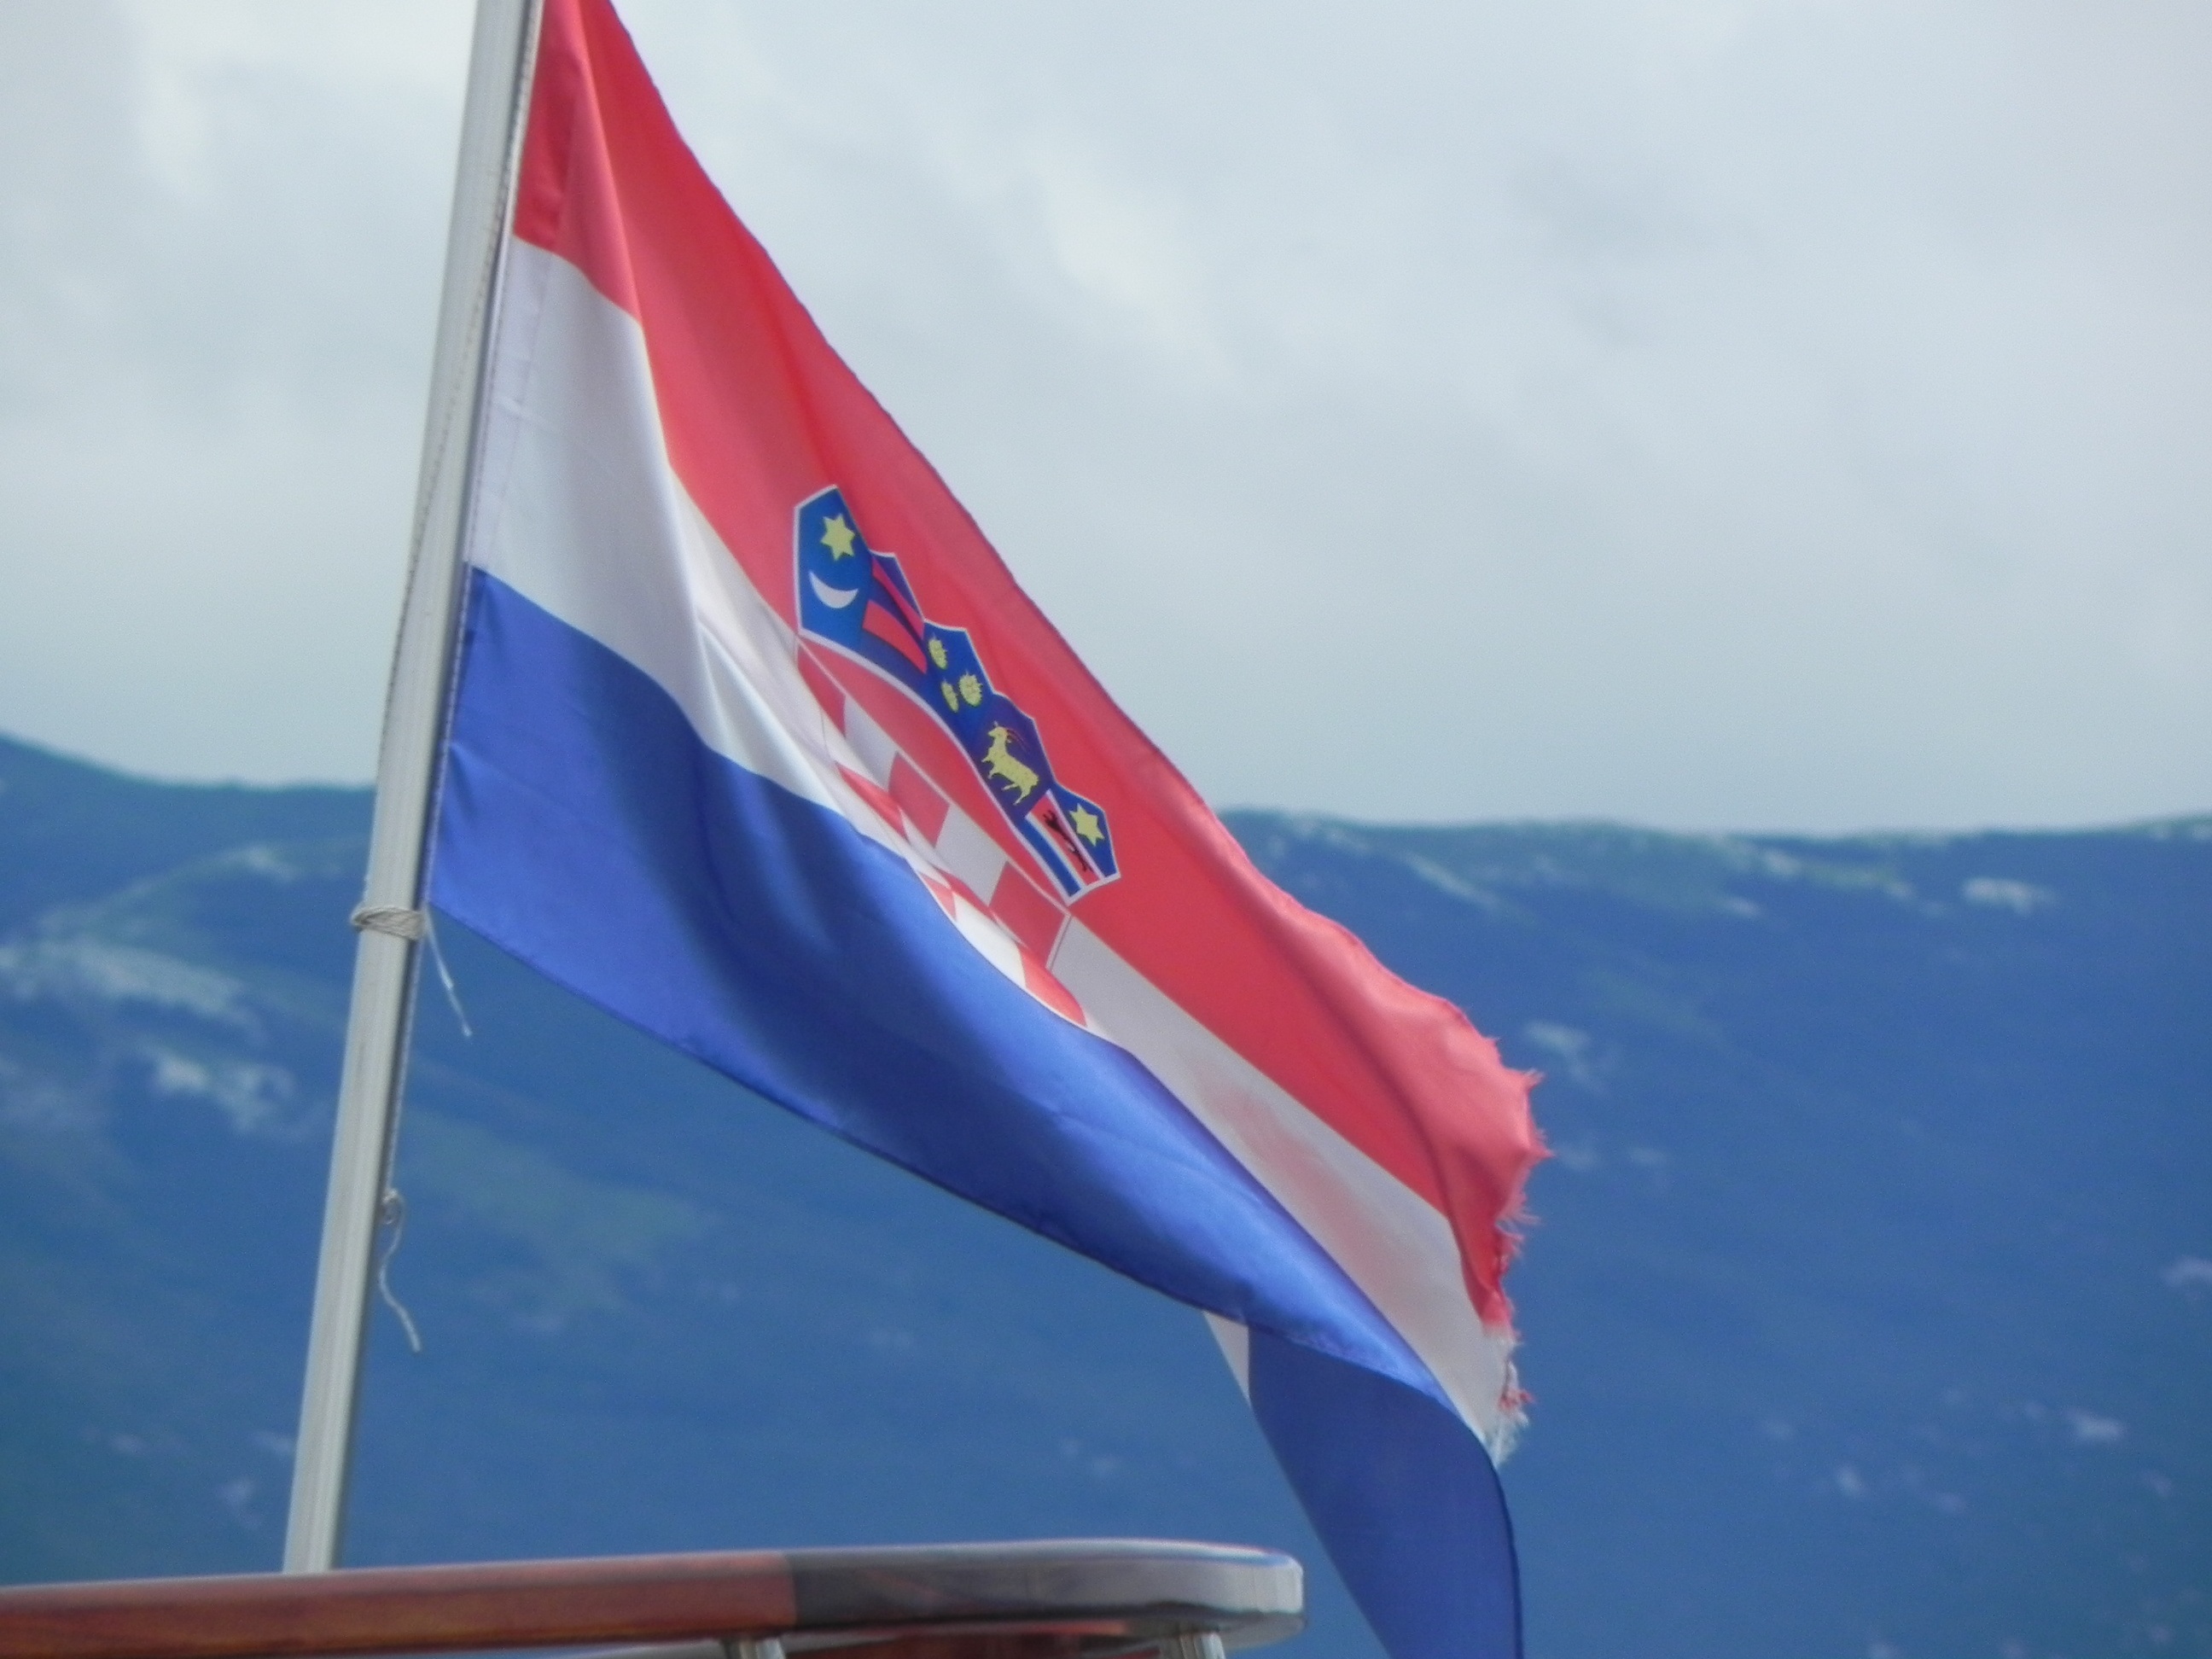
wing, sky, wind, vehicle, flag, mountains, sail, flutter, croatian flag